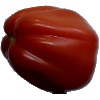
Label: images